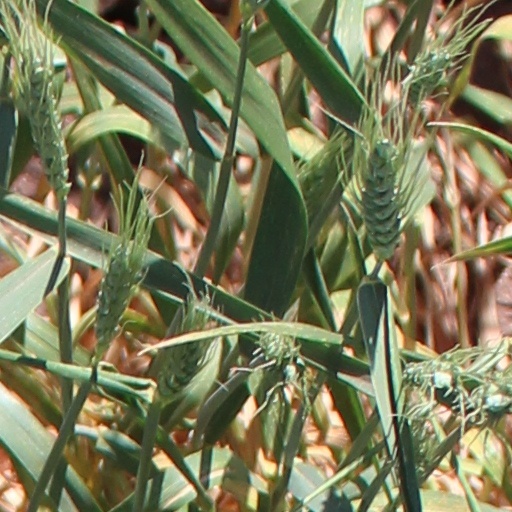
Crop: wheat